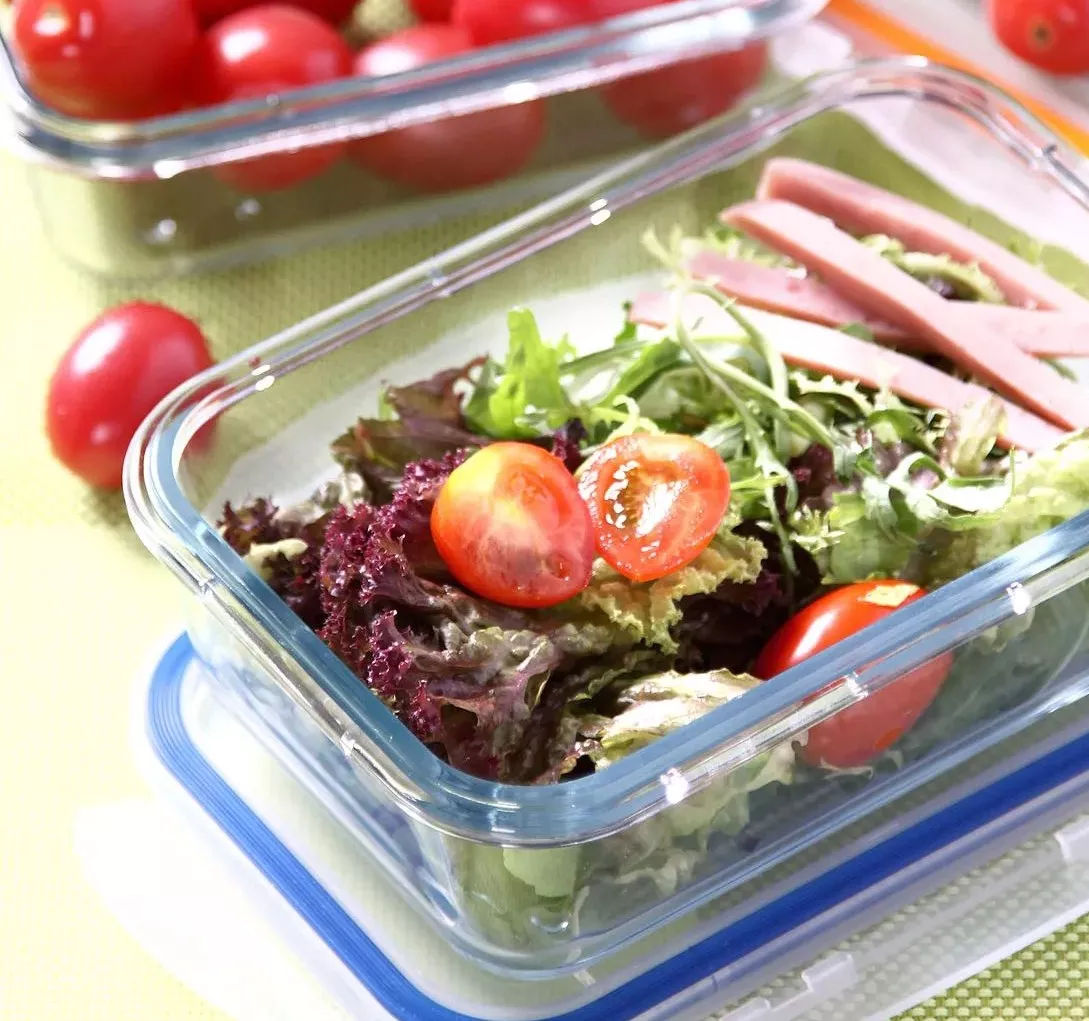
Label: trash